Farfadet

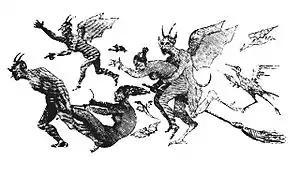
An artist's impression of Farfadets

Farfadets are creatures of French folklore. The word translates variously as "Sprite", "Imp", "Brownie", or "Leprechaun", though they also resemble the Pixies of Britain's West Country. The term is in general use throughout France, though the creature is local particularly to the Vendée and Poitou regions. Farfadets also feature in Occitan mythology, particularly in Provence, where they are known as "fadets".